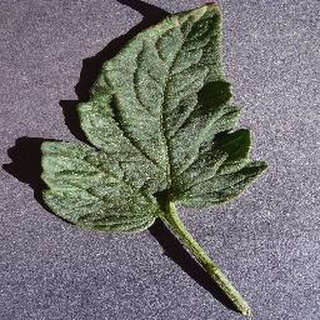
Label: healthy_tomato